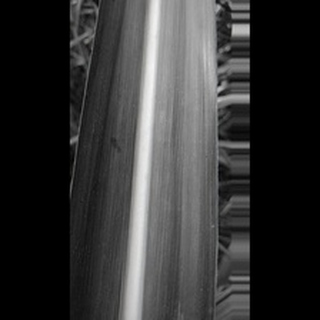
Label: healthy_sugarcane